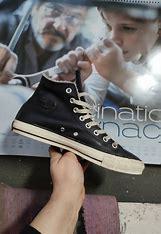
Brand: Converse
Model: 100